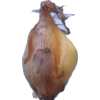
Label: onion